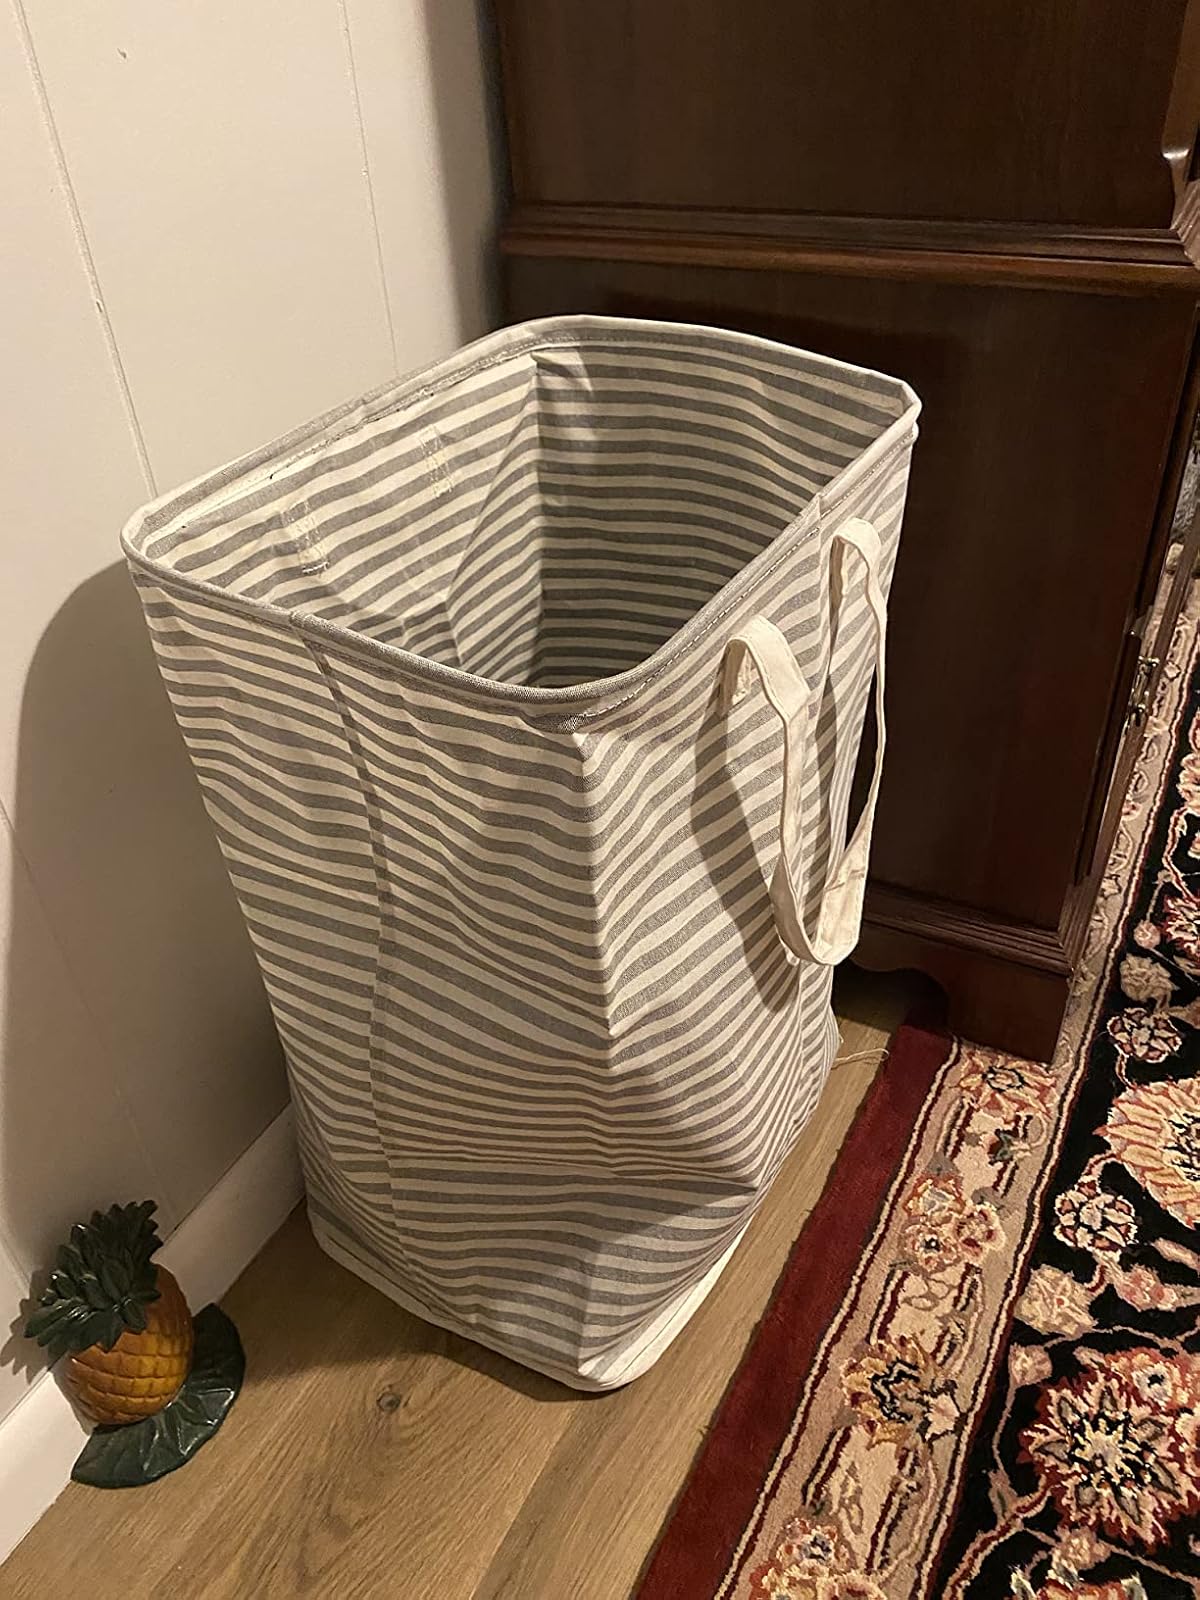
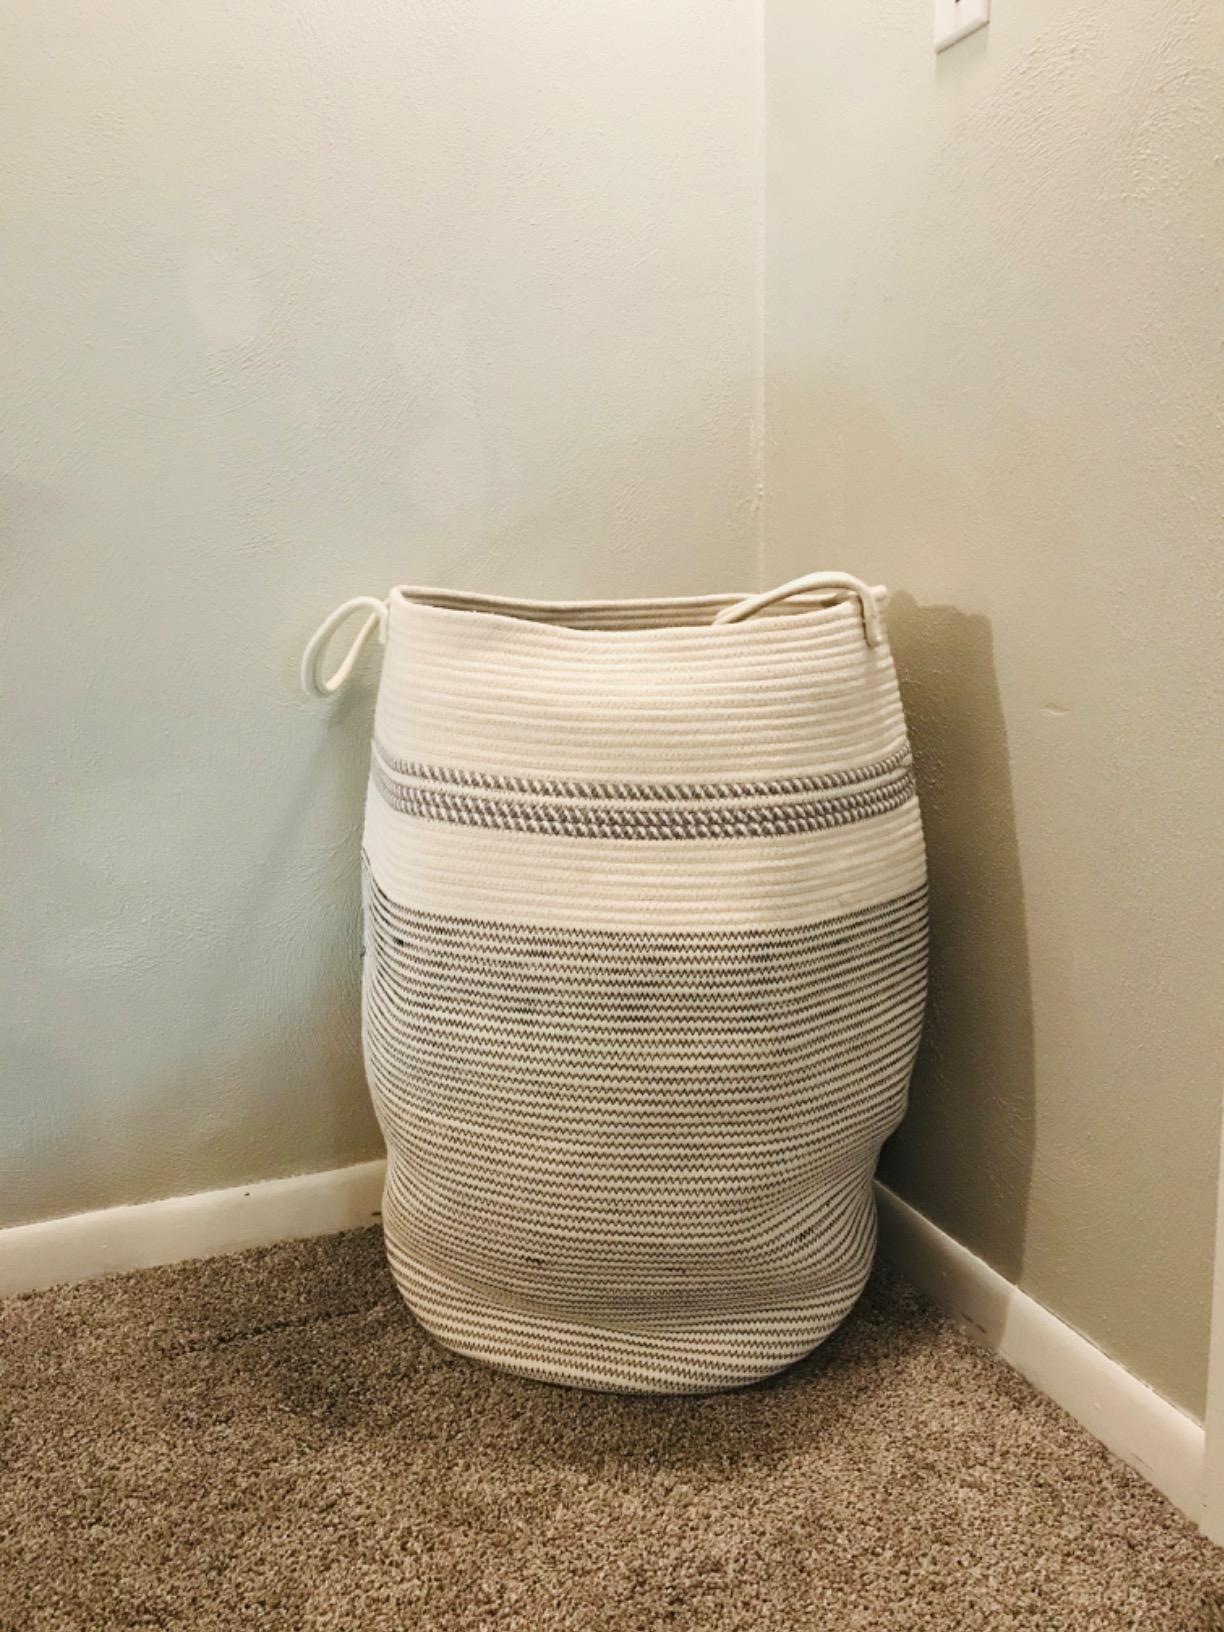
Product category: items_hamper
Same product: no